Tara McDonald

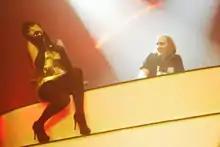
David Guetta and Tara McDonald performing "Delirious" live at "Tour and Taxi" in 2008 (Brussels, Belgium) Photo: Ludovic Thysebaert, 2008

She continued to write songs for other artists and work as a session singer for a range of different artists, including Spike Edney SAS band, Thunder (band), Björn Again for various gigs, tours and TV shows. She co-wrote D-Side's debut UK Top-5 single "Stronger Together" with Cliff Randall and Simon Britton. In 2003 McDonald performed on the Jagz Kooner remix of "Butterfly Caught" for Massive Attack.